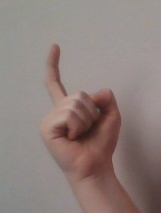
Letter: ra